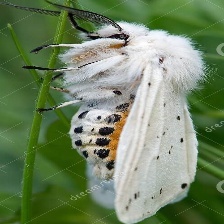
Species: BIRD CHERRY ERMINE MOTH